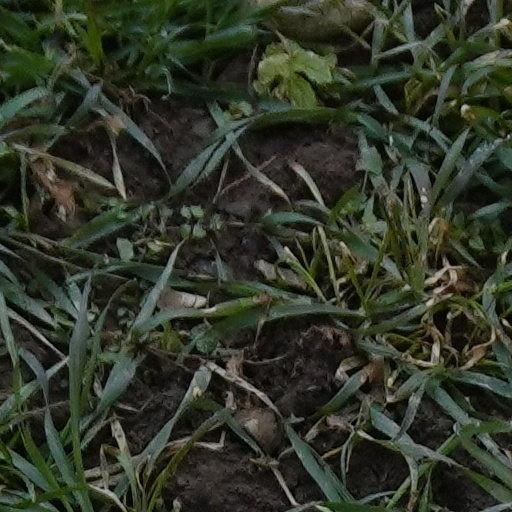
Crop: wheat